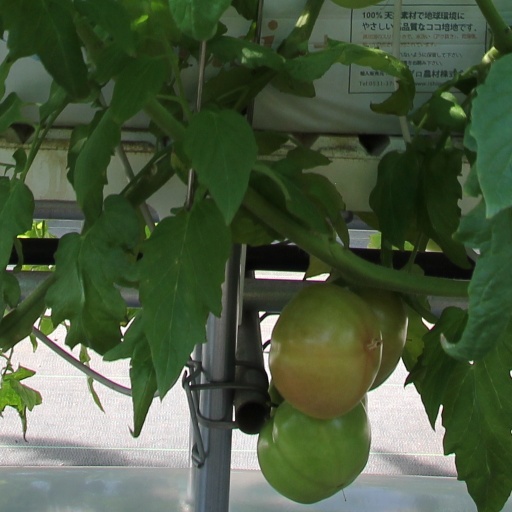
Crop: tomato